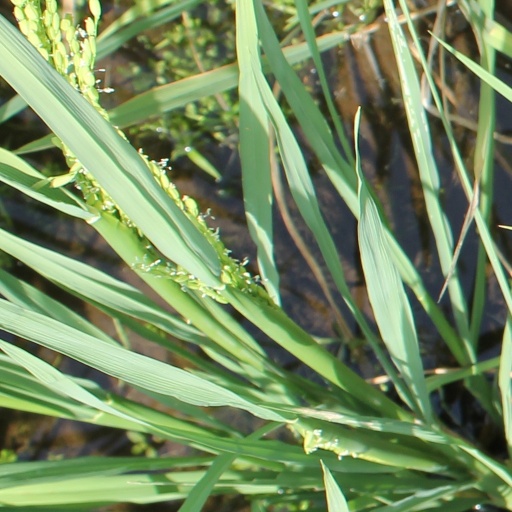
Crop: rice